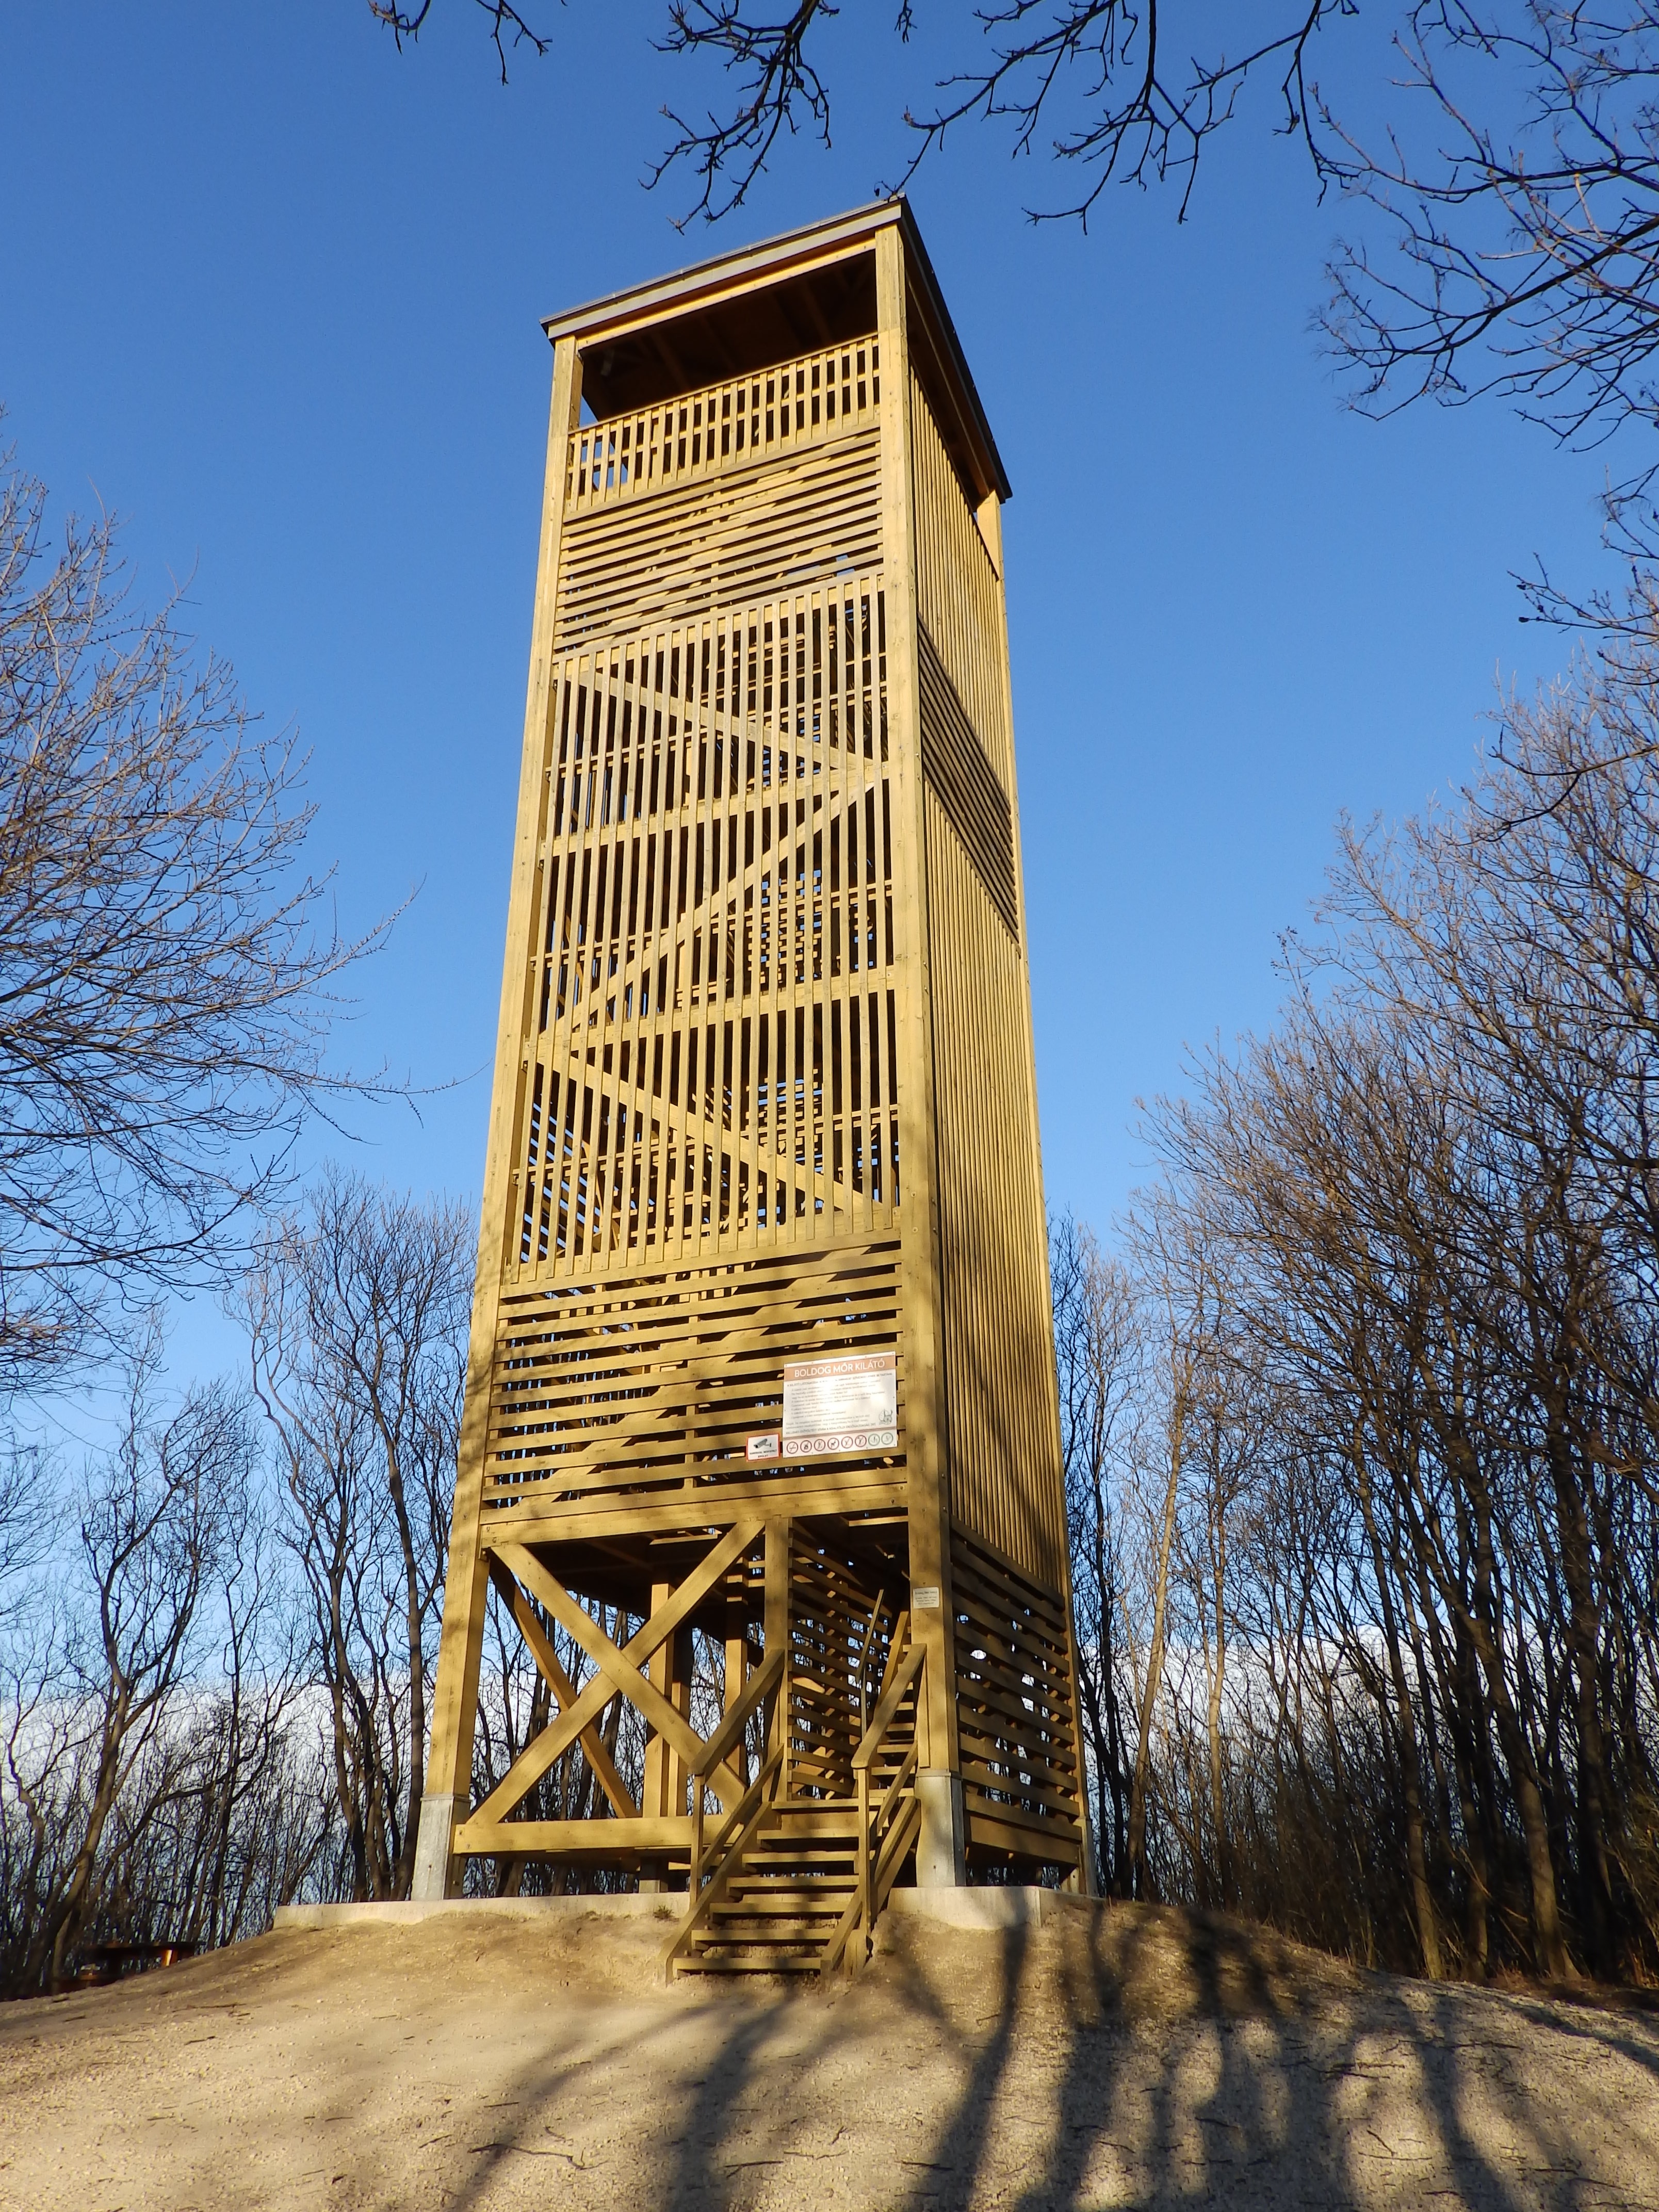
tree, architecture, wood, monument, tower, landmark, tower block, observation tower, lookout tower, pannonhalma, happy moorish lookout